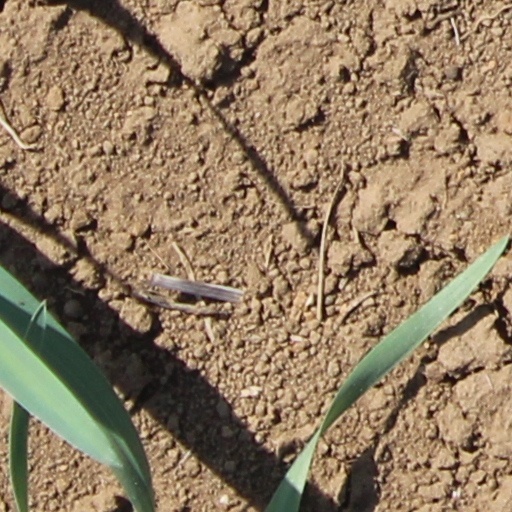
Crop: wheat